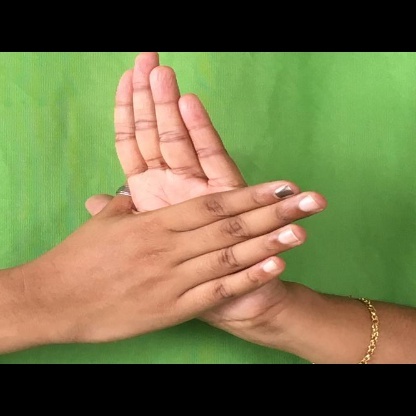
Mudra: Chakra